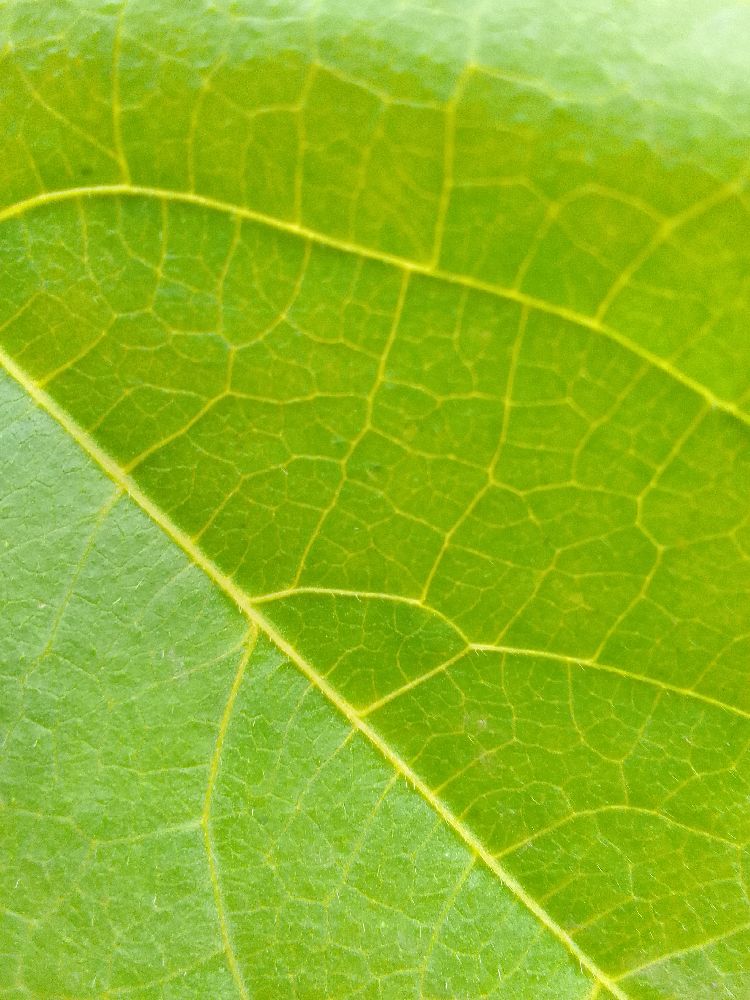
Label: healthy